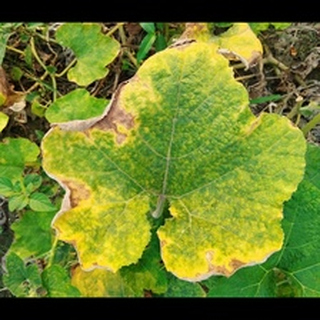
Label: pumpkin_mosaic_disease